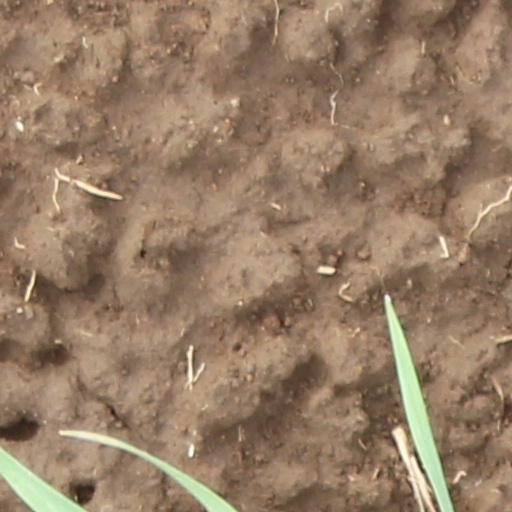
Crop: wheat